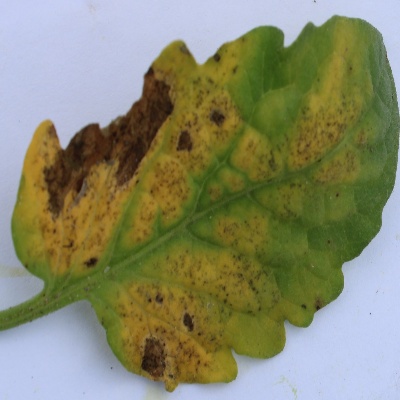
Crop: Tomato
Condition: septoria leaf spot